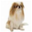
Label: dog